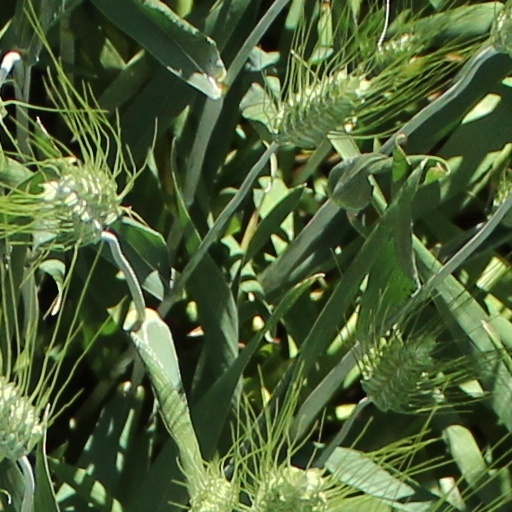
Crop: wheat